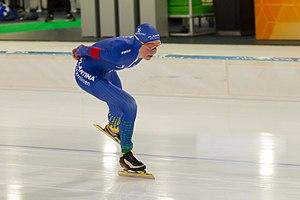
Esmee Visser est une patineuse de vitesse néerlandaise, née le 27 janvier 1996 à Leyde.